Greater Downtown Miami

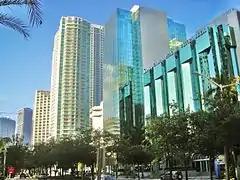
Brickell Avenue has the largest concentration of international banks in the United States.

As of 2010, the population of Downtown Miami was 65,696 people, with a population density of 27,487 per square mile. In the 2010 US Census, the racial makeup of Downtown was 57.6% Hispanic of any race, 30.8% White (non-Hispanic), 7.2% Black, and 2.9% Asian. The zip codes for Brickell include 33129, 33130, and 33131. The area covers .